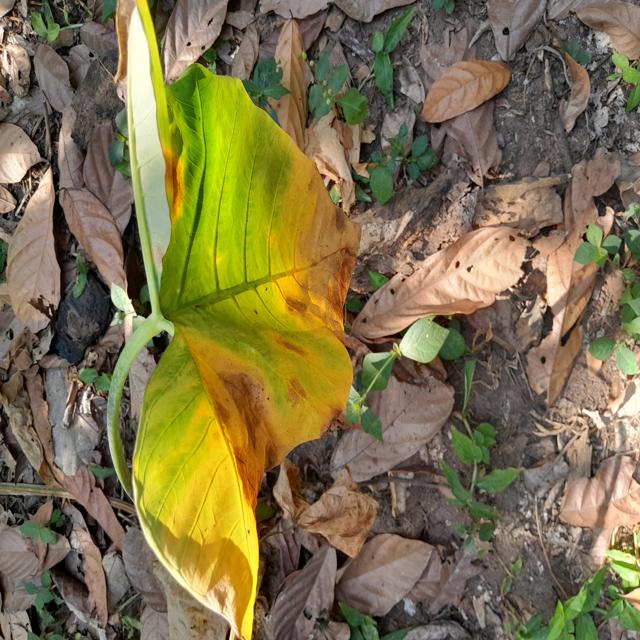
Label: Late_Blight